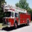
Label: truck